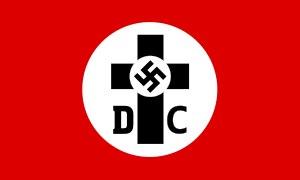
En 1933, 5 ans avant l'annexion de l'Autriche par Hitler, la population allemande était composée d'environ 67% de protestants, 33% de catholiques, et 1% de juifs. Un recensement effectué en mai 1939, six ans après le début de l'ère nazie et après l'annexion de l' Autriche, principalement catholique et de la Tchécoslovaquie, principalement catholique, indique que 54% se considéraient protestants, 40% comme catholiques, 3,5% se sont identifiés comme Gottgläubig, et 1,5% comme athée.